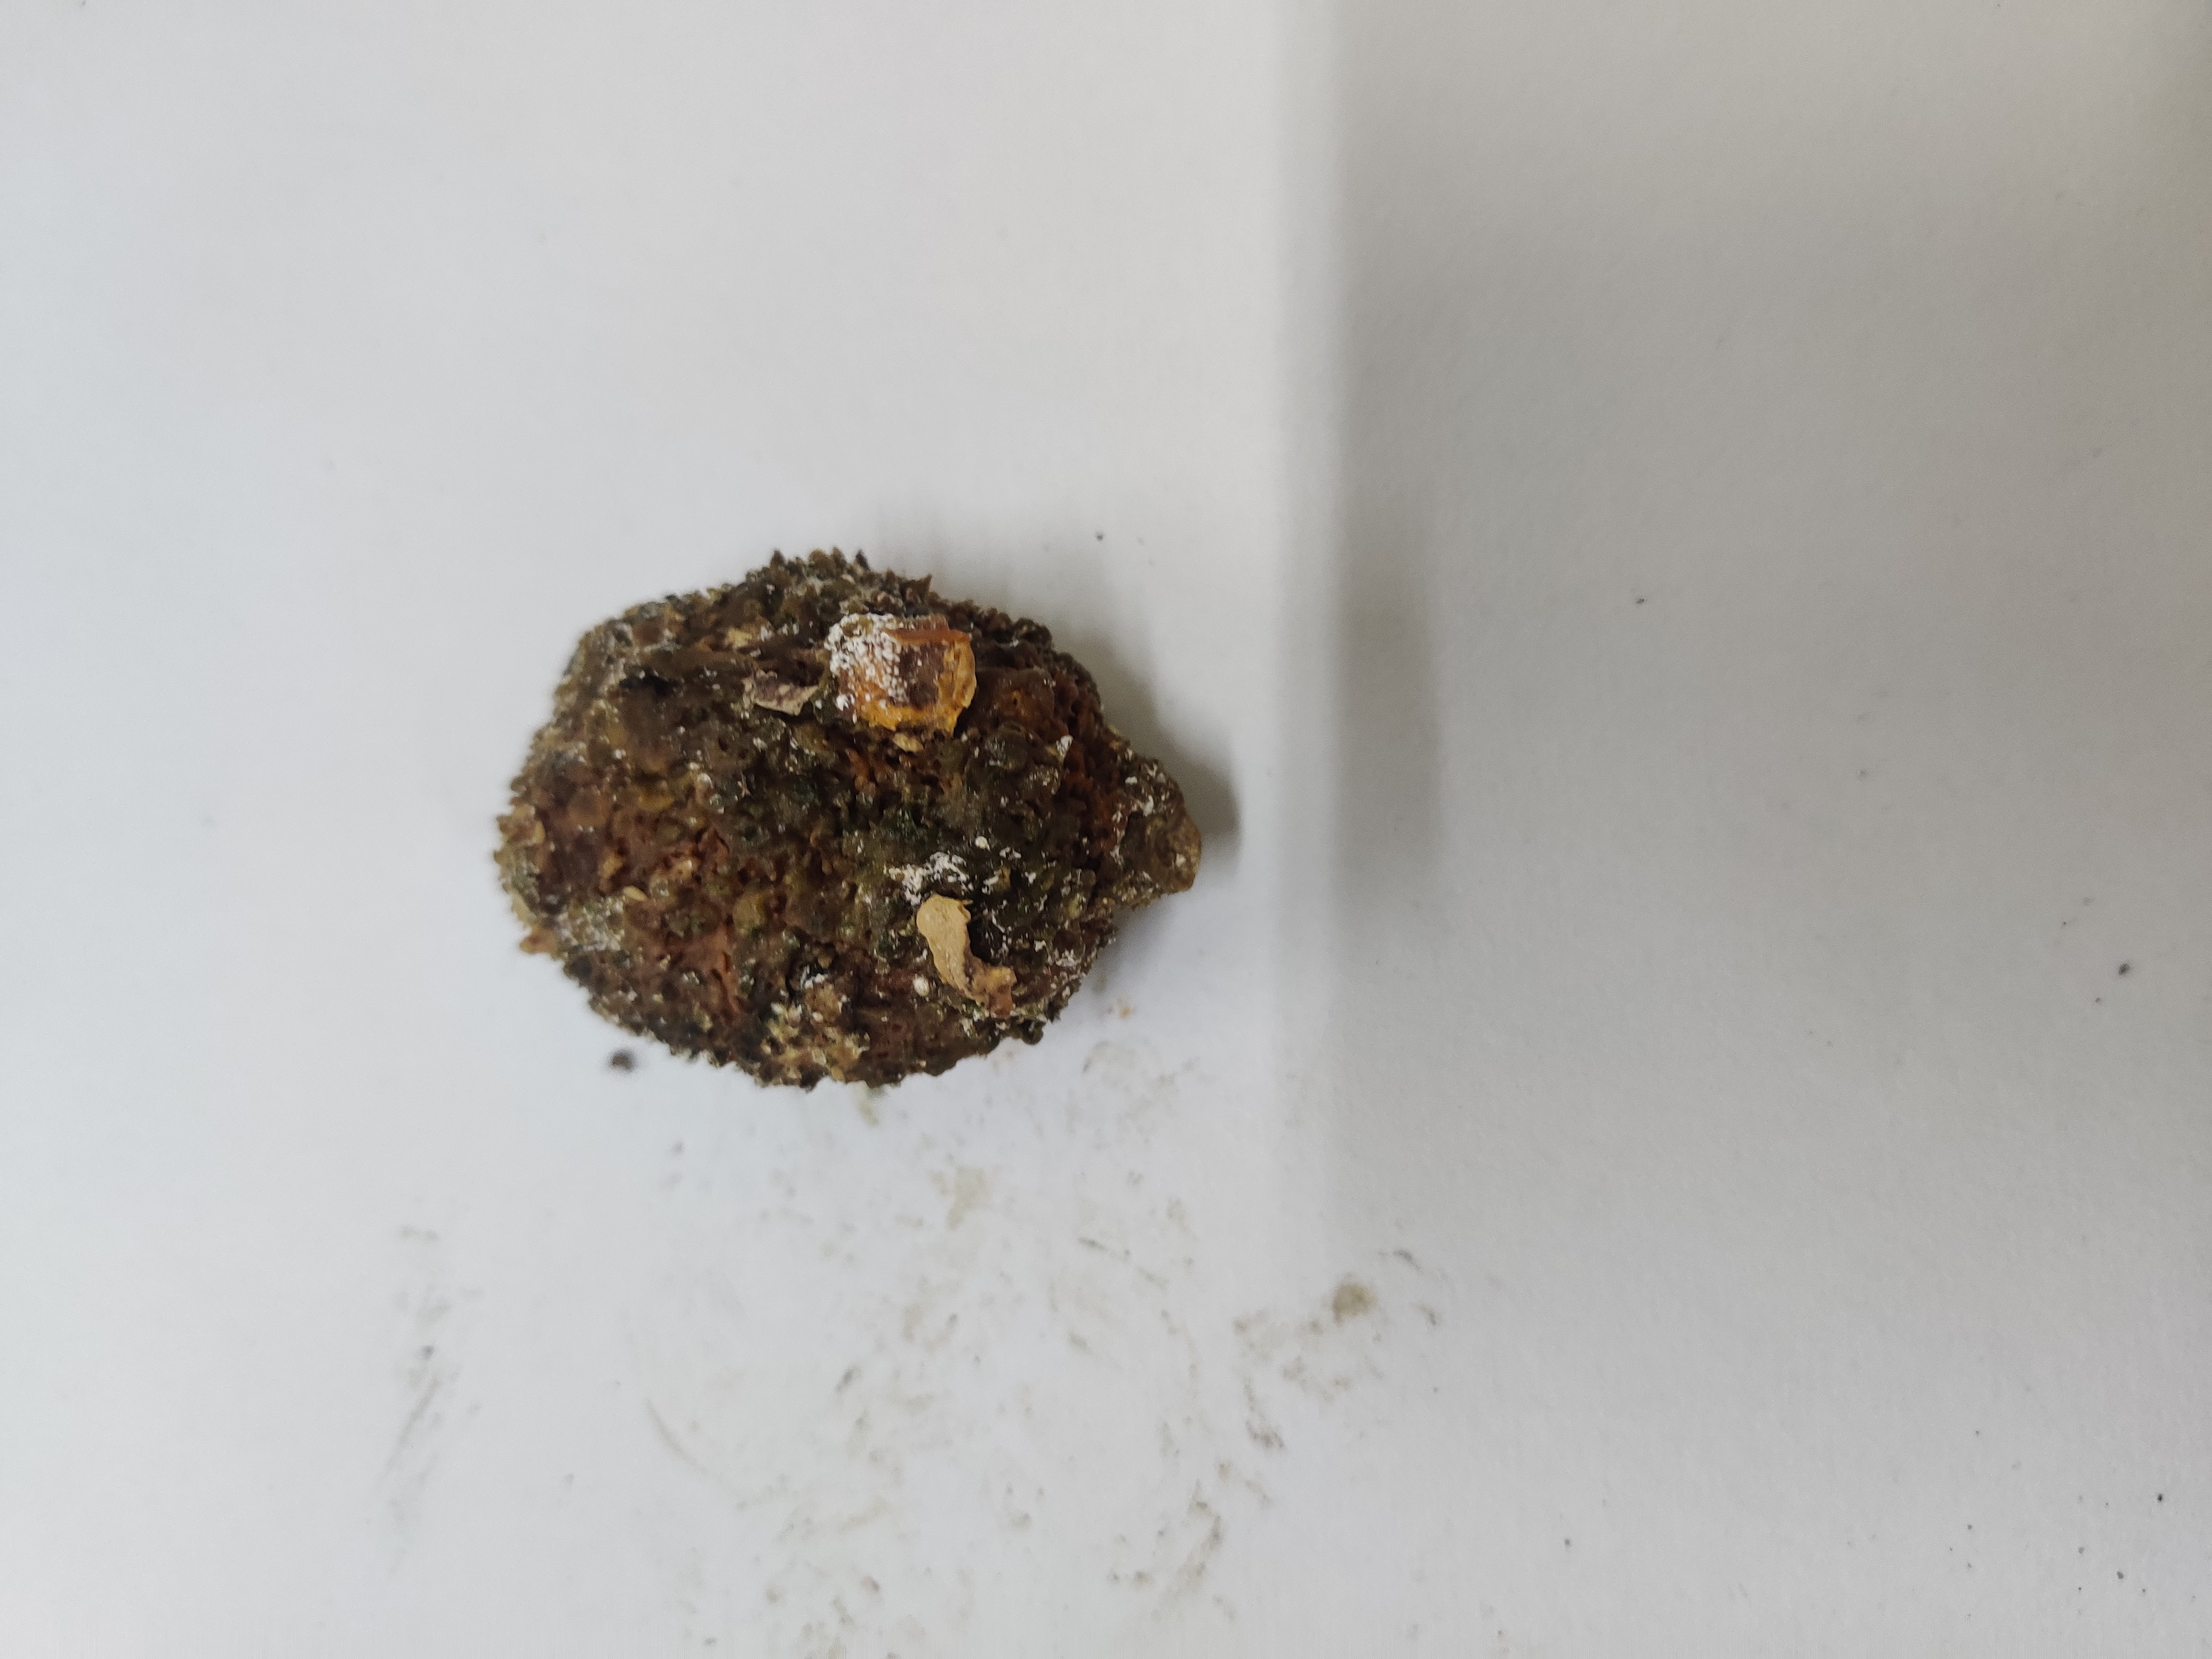
Crop: Spiny Gourd
Condition: Damaged